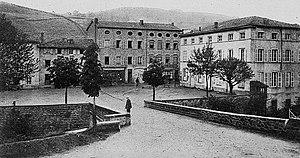
Dictionnaire illustré des communes du département du Rhône. Tome 1 / par MM. E. de Rolland et D. Clouzet.
Lamure-sur-Azergues est une commune française située dans le département du Rhône, en région Auvergne-Rhône-Alpes.